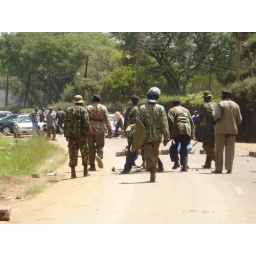
Outside the late MP Were's house in Woodley Estate where youths had blocked the road on 29th January 2008